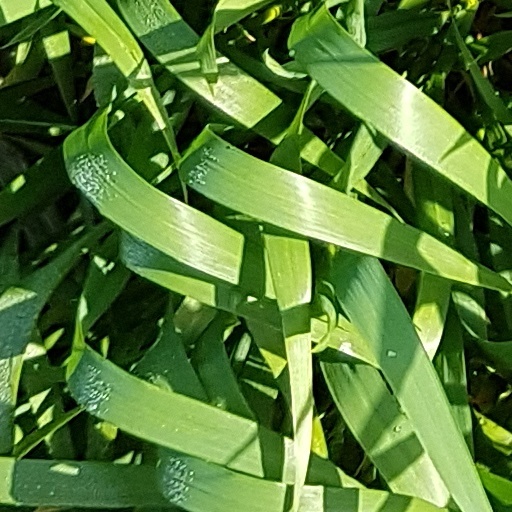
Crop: wheat